Igor Eremenko

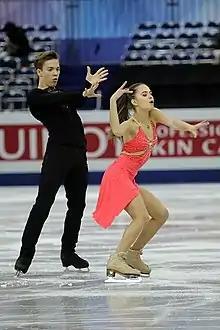
Shevchenko & Eremenko compete at the 2017–18 JGP Final

Shevchenko/Eremenko won their first JGP gold medal in September at the 2017 JGP event in Riga, Latvia. They beat the silver medalists, their teammates and training partners Anastasia Shpilevaya / Grigory Smirnov, by only about one point. Three weeks later, at their second JGP event of the season, they won the silver medal in Zagreb, Croatia. With these results they qualified for the 2017–18 ISU Junior Grand Prix Final, where they finished fourth.